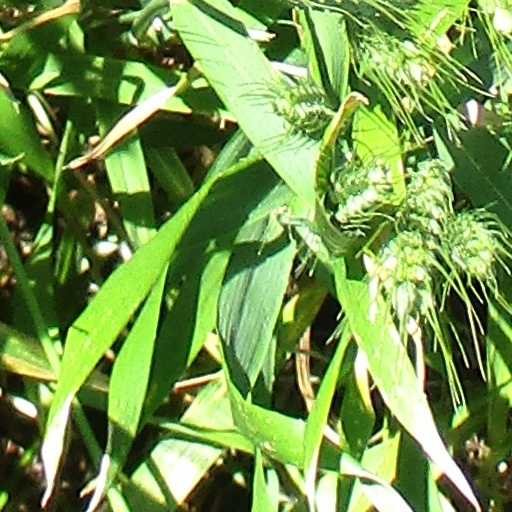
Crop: wheat